College ice hockey

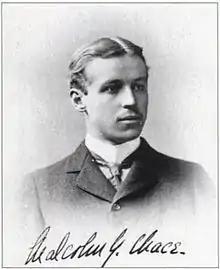
Malcolm Greene Chace

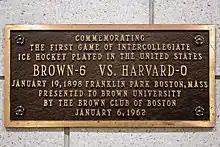
Plaque inside Meehan Auditorium at Brown University

In fall of 1892, Malcolm Greene Chace, then a freshman at Brown University, and Robert Wrenn, of Harvard University, were participating in a tennis tournament in Niagara Falls, Ontario. They both had dabbled a bit in a sport called ice polo; in Ontario, they met members of the Victoria Hockey Club, who introduced them to their similar game of ice hockey, and invited the two to visit Montreal to learn about their version of the game.